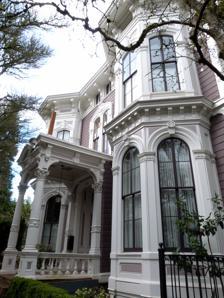
Building: Morris Marks House
Country: United States of America
Year built: 1882
Historic building in Portland, Oregon, U.S. United States historic place Morris Marks House U.S. National Register of Historic Places Portland Historic Landmark The Marks House in 2013. Location 1501 SW Harrison Street Portland, Oregon Coordinates 45°30′49″N 122°41′30″W / 45.513550°N 122.691551°W / 45.513550; -122.691551 Area 0.2 acres (0.081 ha) Built 1882 Architect Warren Heywood Williams Architectural style Italianate NRHP reference No. 75001596 Added to NRHP December 30, 1975 The Morris Marks House is a house located in southwest Portland , Oregon listed on the National Register of Historic Places . It is located in the Goose Hollow neighborhood, just southwest of downtown Portland .  Designed by Portland architect Warren Heywood Williams in an Italianate style, the house was built for Morris Marks, a Portland shoe merchant of Polish descent, in 1882. It was originally located at S.W. 11th Avenue and Clay Street, but in the early 1900s was moved to 1501 S.W. Harrison Street, where it has remained ever since. Prior to owning this house, Marks owned another house in Portland that was also designed by Warren Williams, also in an Italianate style, but was somewhat smaller. It was built in 1880.  That house, once located at 1134 S.W. 12th Avenue in downtown Portland , but cut in half and moved to a very small lot at S.W. Broadway and Grant in 2017, has been vacant and boarded-up for several years, and is not listed on the National Register. See also National Register of Historic Places listings in Southwest Portland, Oregon References